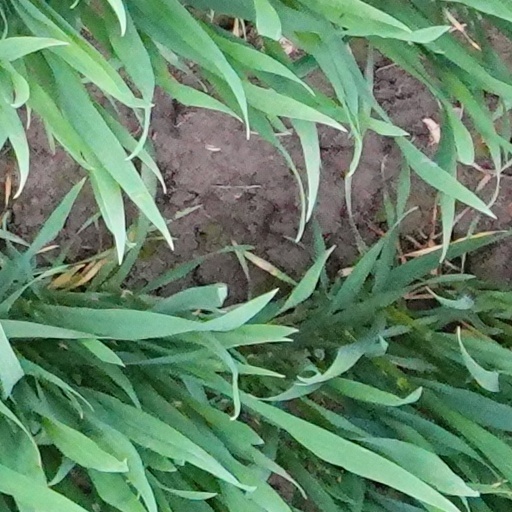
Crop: wheat